The Planet of Youth

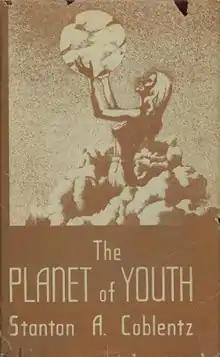
Dust-jacket from the first edition

The Planet of Youth is a science fiction novella by American writer Stanton A. Coblentz. It was first published in book form in 1952 by Fantasy Publishing Company, Inc. in an edition of 600 copies, of which 300 were hardback. The novel originally appeared in the October 1932 issue of the magazine "Wonder Stories".